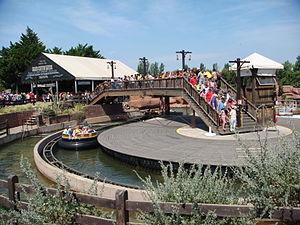
Grand Canyon Rapids est une attraction aquatique de type bouées, située dans le parc à thème espagnol PortAventura proche de Barcelone.